John Pitman (judge)

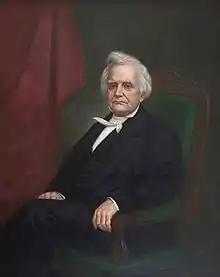
John Pitman, painted by John Nelson Arnold

John Pitman (February 23, 1785 – November 17, 1864) was a United States district judge of the United States District Court for the District of Rhode Island.